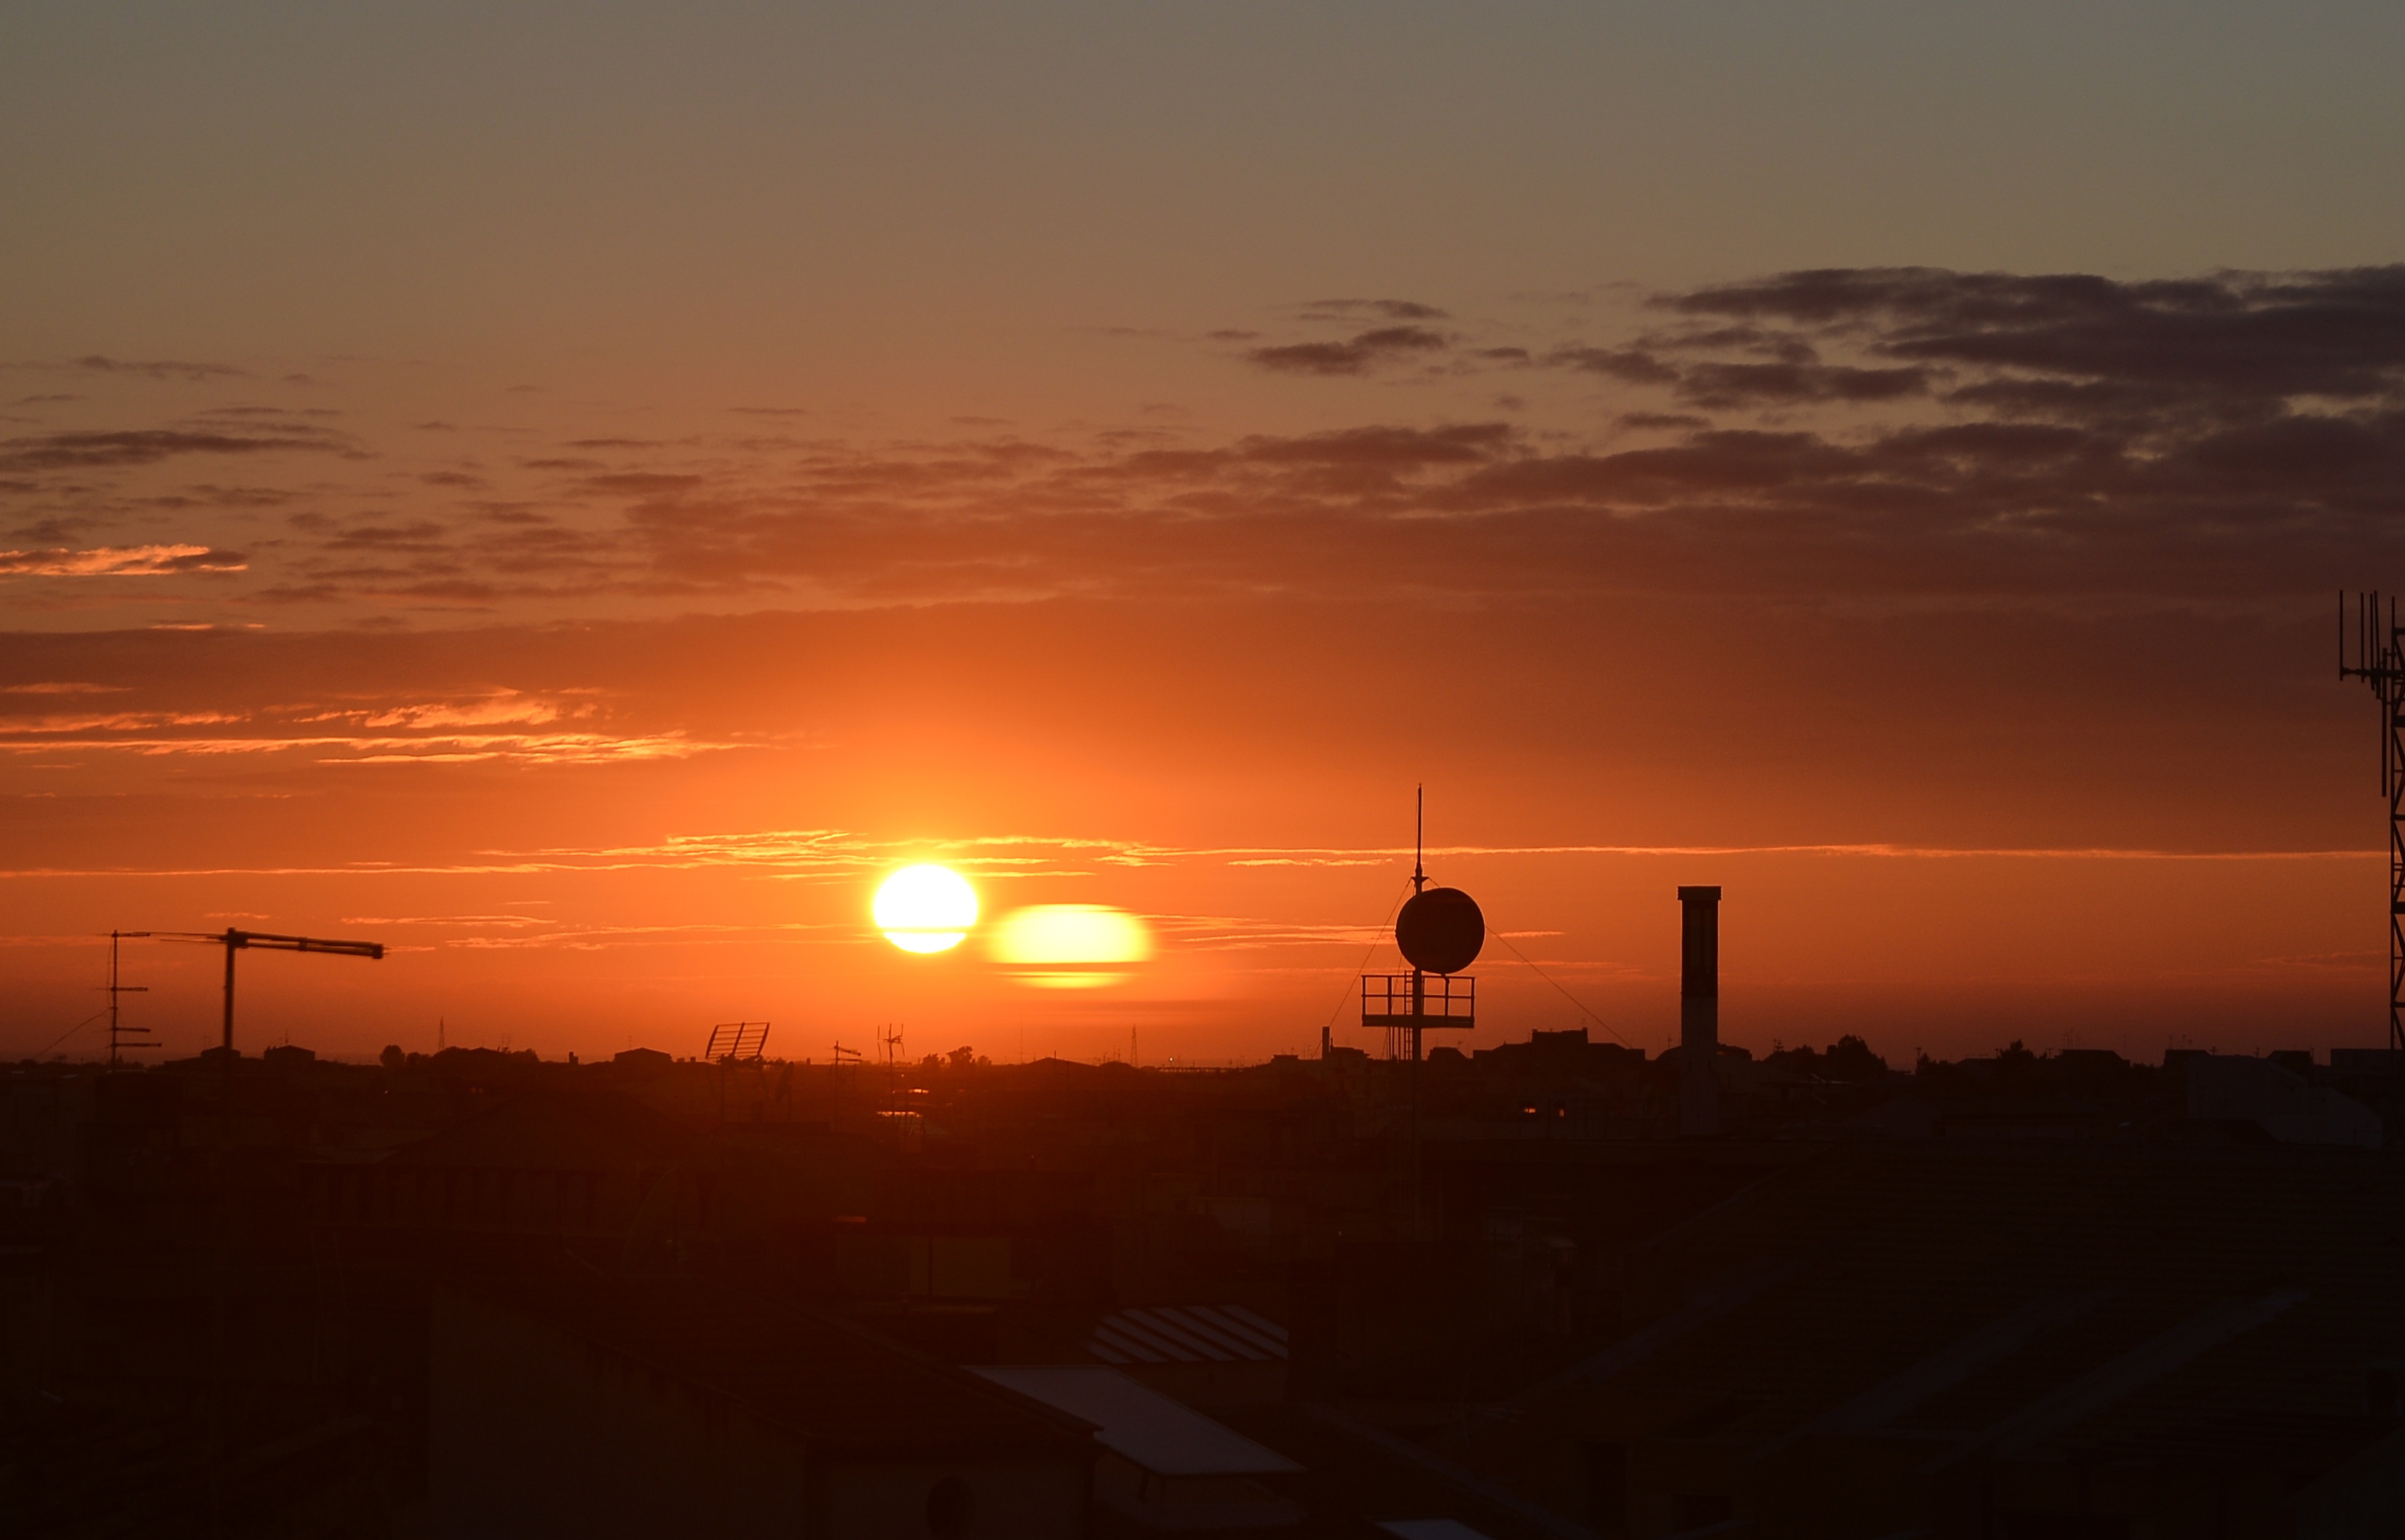
horizon, sky, sun, sunrise, sunset, sunlight, morning, dawn, atmosphere, dusk, evening, double, effect, afterglow, phenomena, out of the ordinary, atmospheric phenomenon, red sky at morning